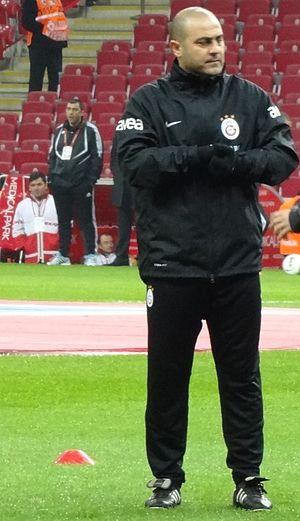
Hasan Gökhan Şaş, né le 1ᵉʳ août 1976 à Karataş, est un footballeur turc qui évoluait au poste de milieu offensif gauche.